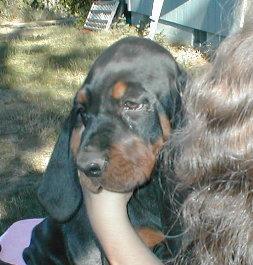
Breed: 225-n000062-black_and_tan_coonhound